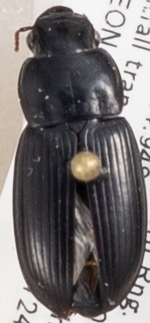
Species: Harpalus laticeps
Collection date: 2019-07-24
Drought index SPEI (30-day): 0.03
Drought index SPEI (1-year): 0.47
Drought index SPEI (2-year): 1.45